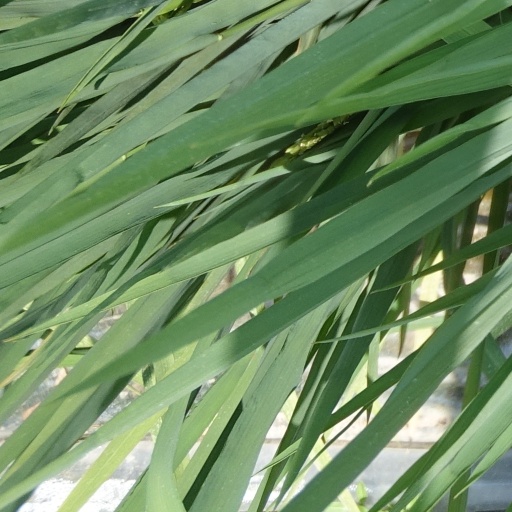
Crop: rice